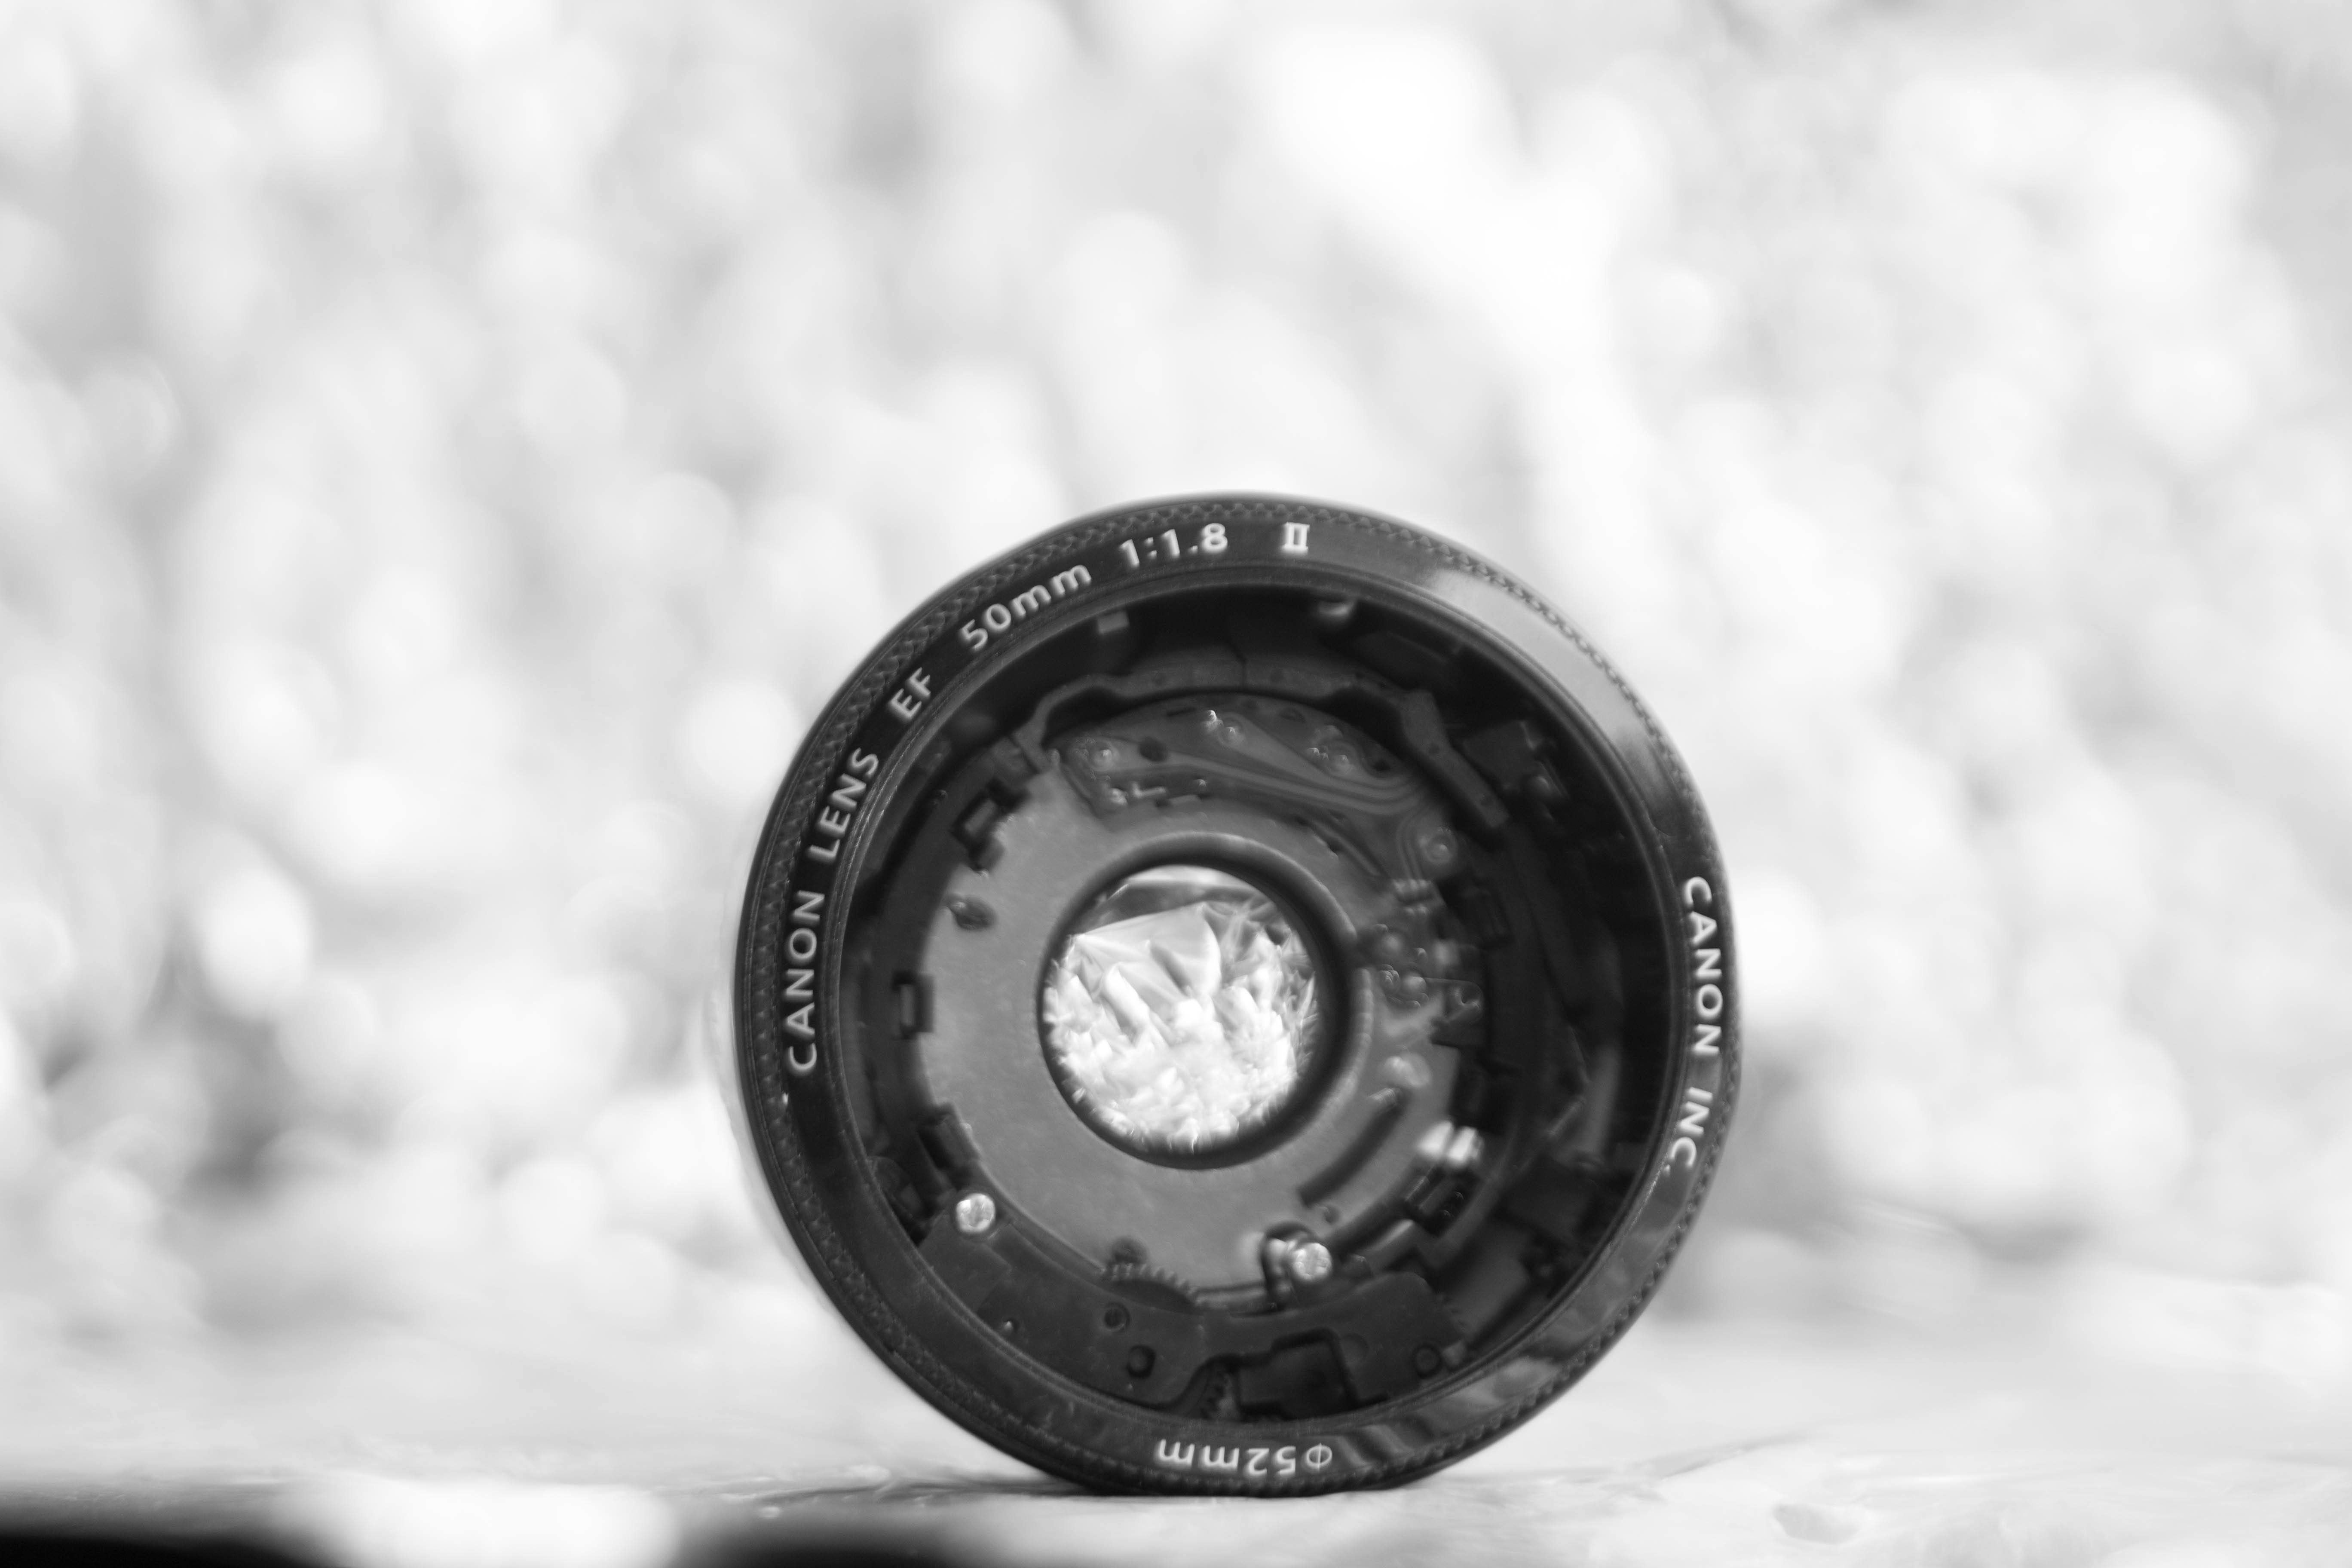
black and white, photography, wheel, spoke, black, monochrome, tire, close up, rim, monochrome photography, automotive tire